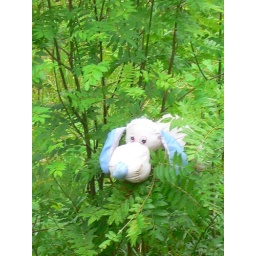
dog in a tree